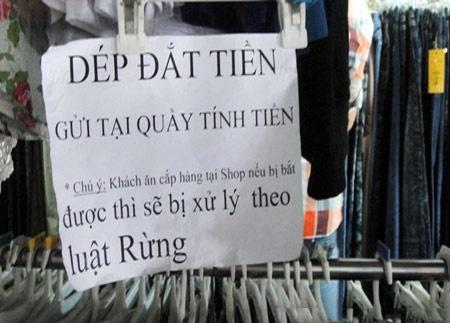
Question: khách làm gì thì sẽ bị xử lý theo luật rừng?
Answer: khách ăn cắp hàng tại shop